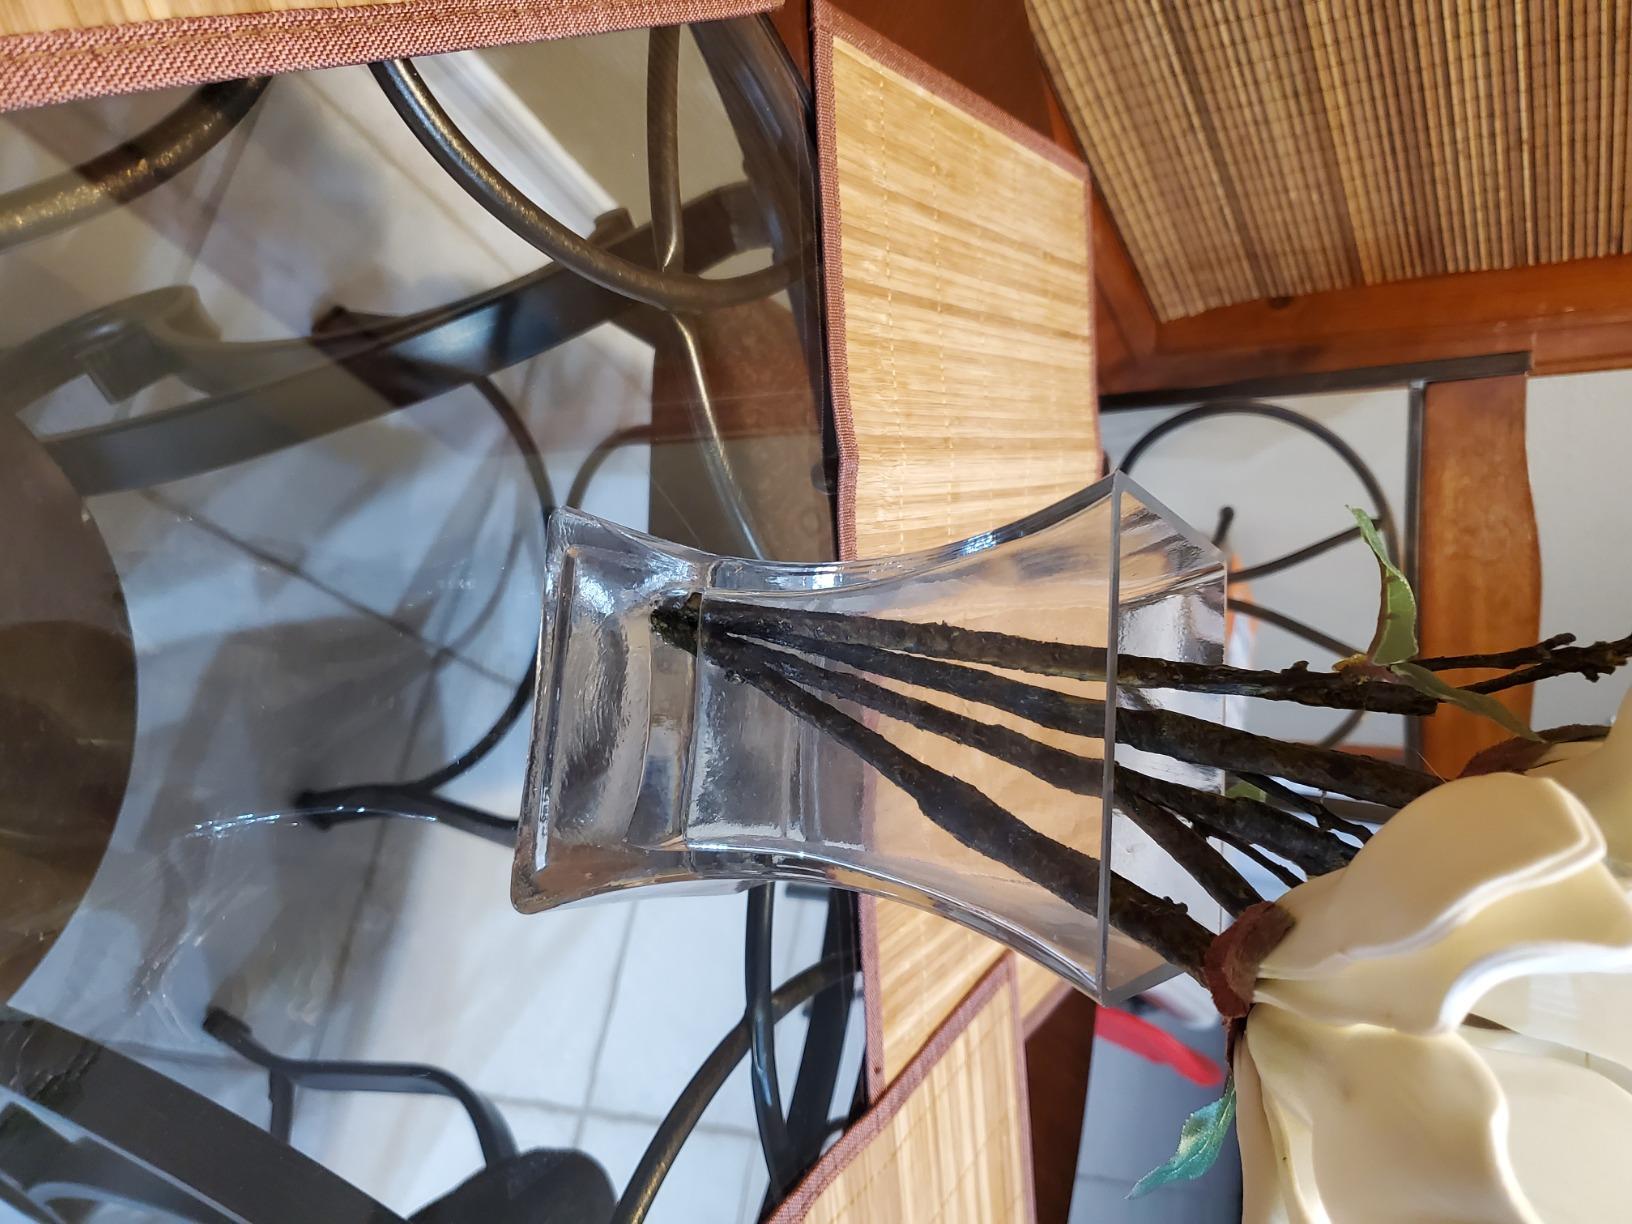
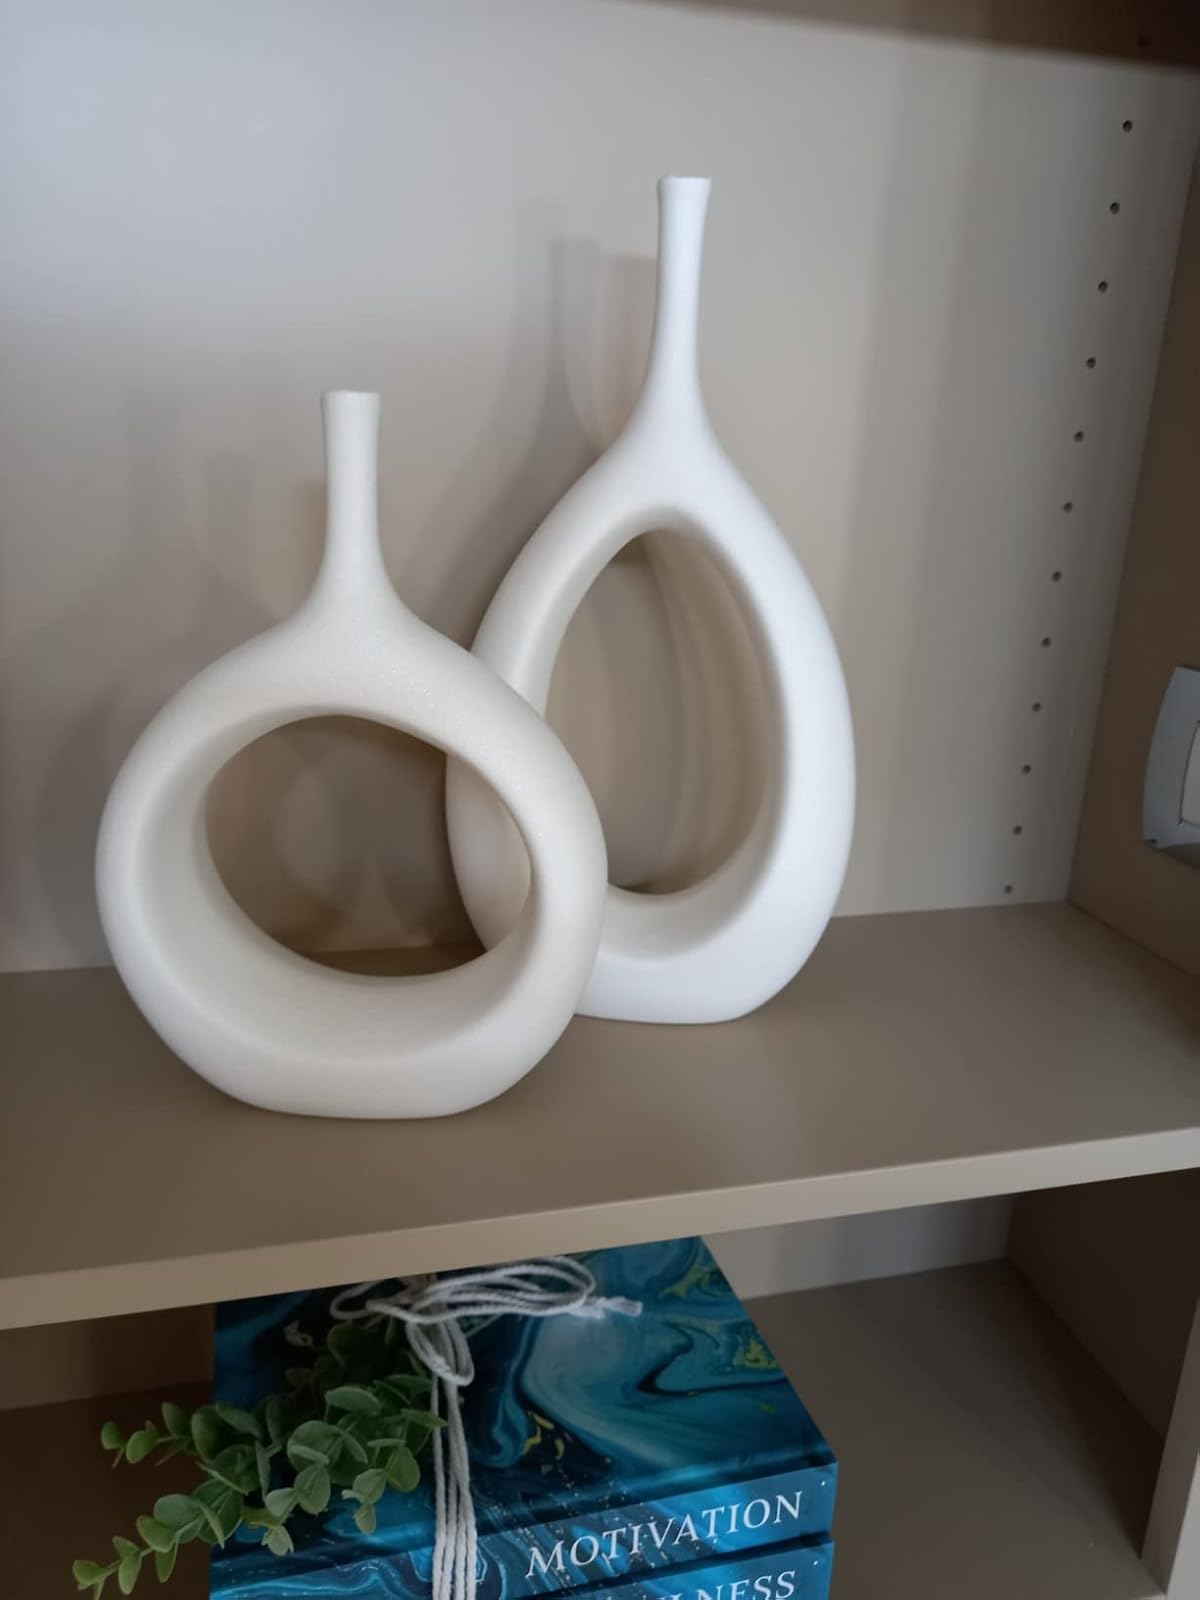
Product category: vase
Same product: no